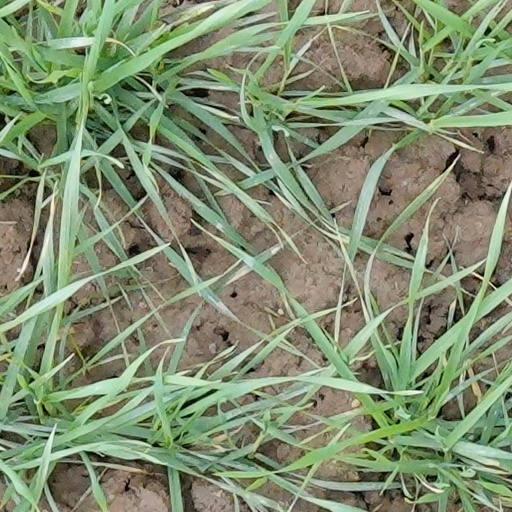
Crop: wheat